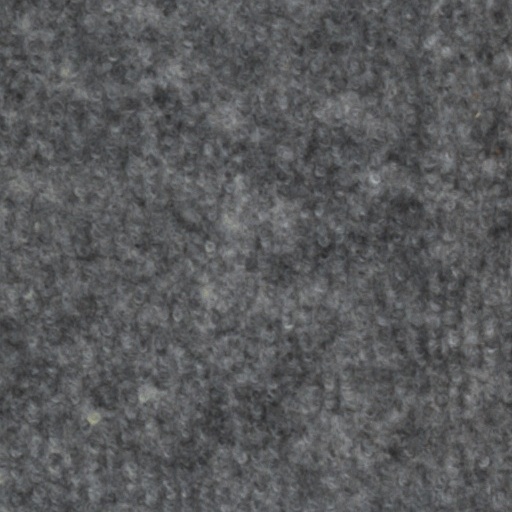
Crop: wheat